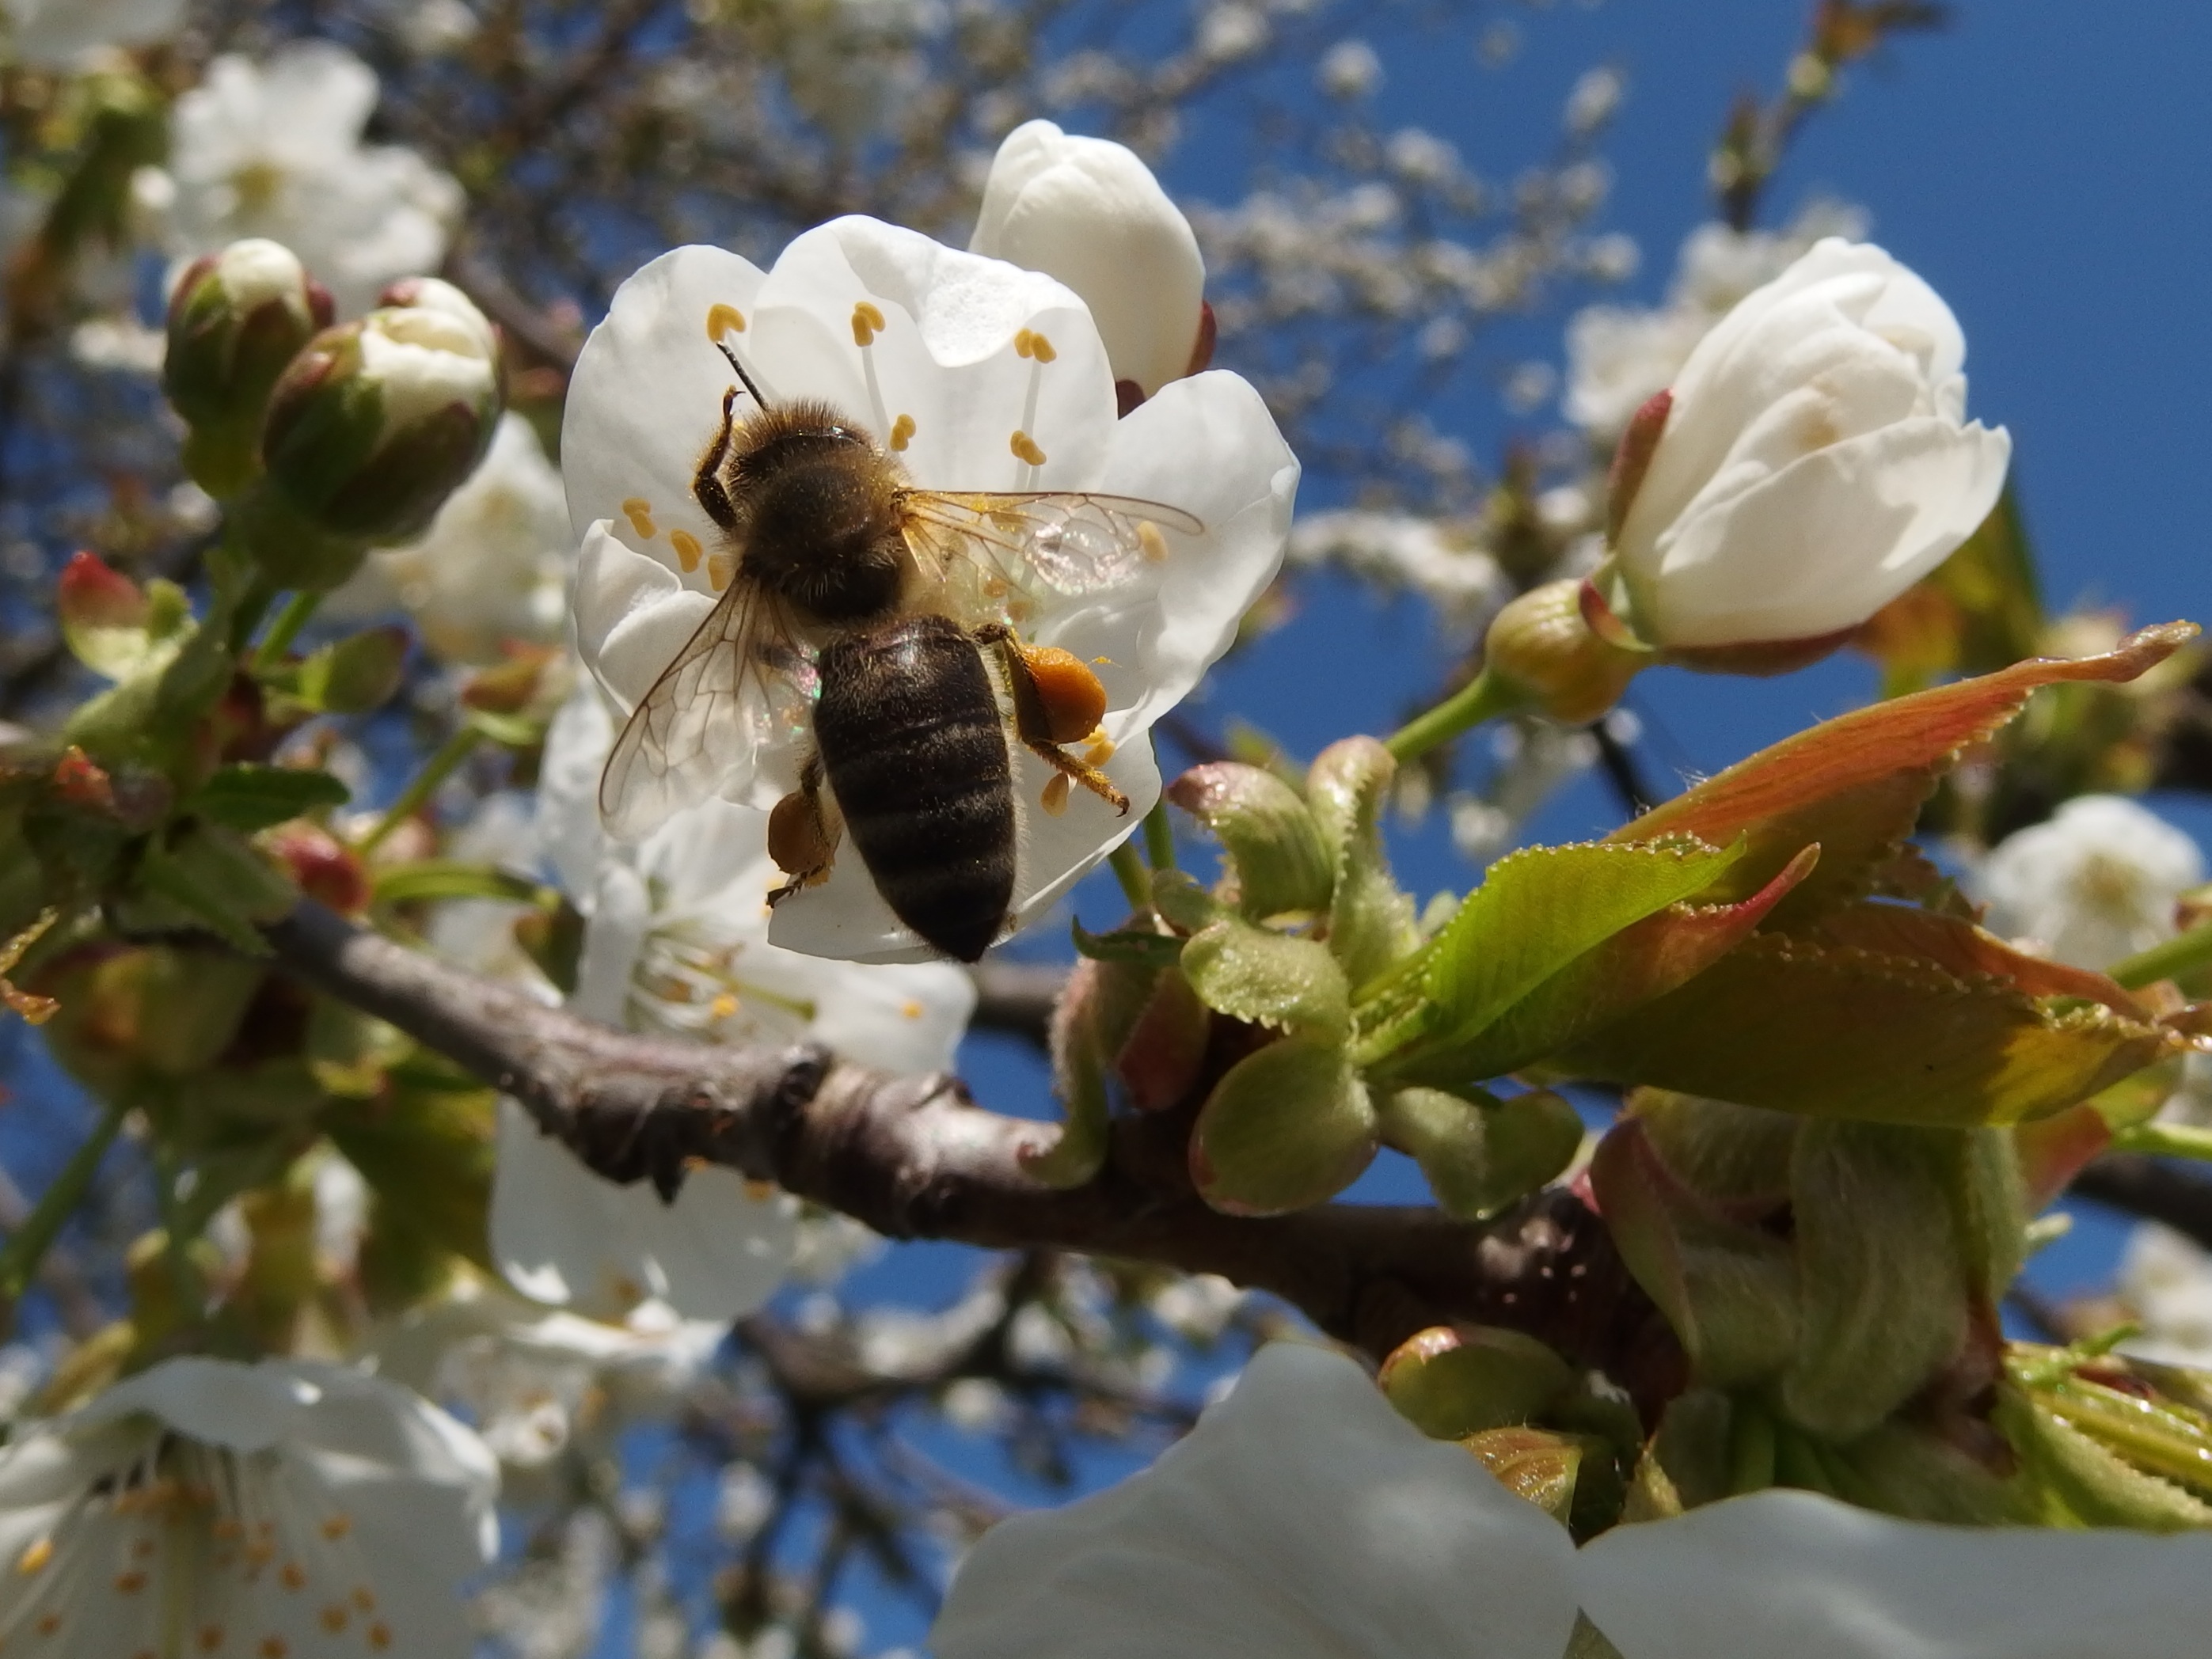
tree, nature, branch, blossom, plant, fruit, flower, pollen, pollination, food, spring, produce, insect, botany, garden, flora, fauna, wildflower, shrub, bee, macro photography, flowering plant, honey bee, land plant, membrane winged insect